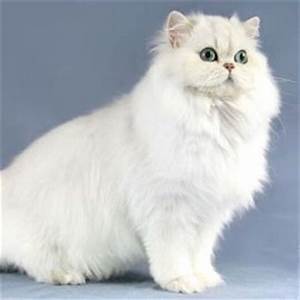
Label: cat